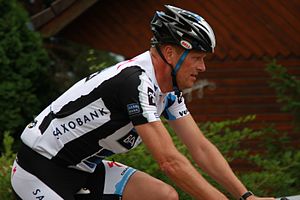
Bjarne Riis / Karriere som holdejer
Bjarne Riis i 2009.
Bjarne Lykkegård Riis er tidligere dansk cykelrytter og vinder af Tour de France 1996. Han er tidligere ejer af det succesrige danske cykelhold, der gik under sponsornavne som Team CSC-Tiscali, Team Saxobank m.fl., senest som Team Tinkoff gennem selskabet Riis Cycling A/S. Selskabet Riis Cycling A/S blev i december 2013 solgt til den russiske rigmand Oleg Tinkoff. I juni 2016 overtog Riis sponsoratet af det danske kontinentalhold Team Trefor sammen med Lars Seier Christensen. Samme dag fik holdet navnet Team Virtu Pro-Veloconcept. Den 25. maj 2007 afholdt Bjarne Riis et pressemøde, hvor han erkendte, at han bl.a. havde brugt det præstationsfremmende dopingmiddel epo i perioden 1993-1998